Renaissance

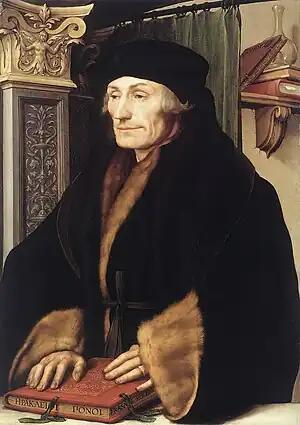
Erasmus of Rotterdam in 1523, as depicted by Hans Holbein the Younger

The word "Renaissance" is borrowed from the French language, where it means "re-birth". It was first used in the eighteenth century and was later popularized by French historian Jules Michelet (1798–1874) in his 1855 work, "Histoire de France" (History of France).